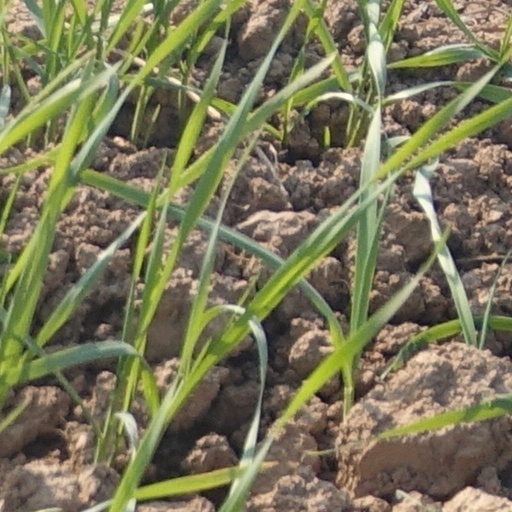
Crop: wheat